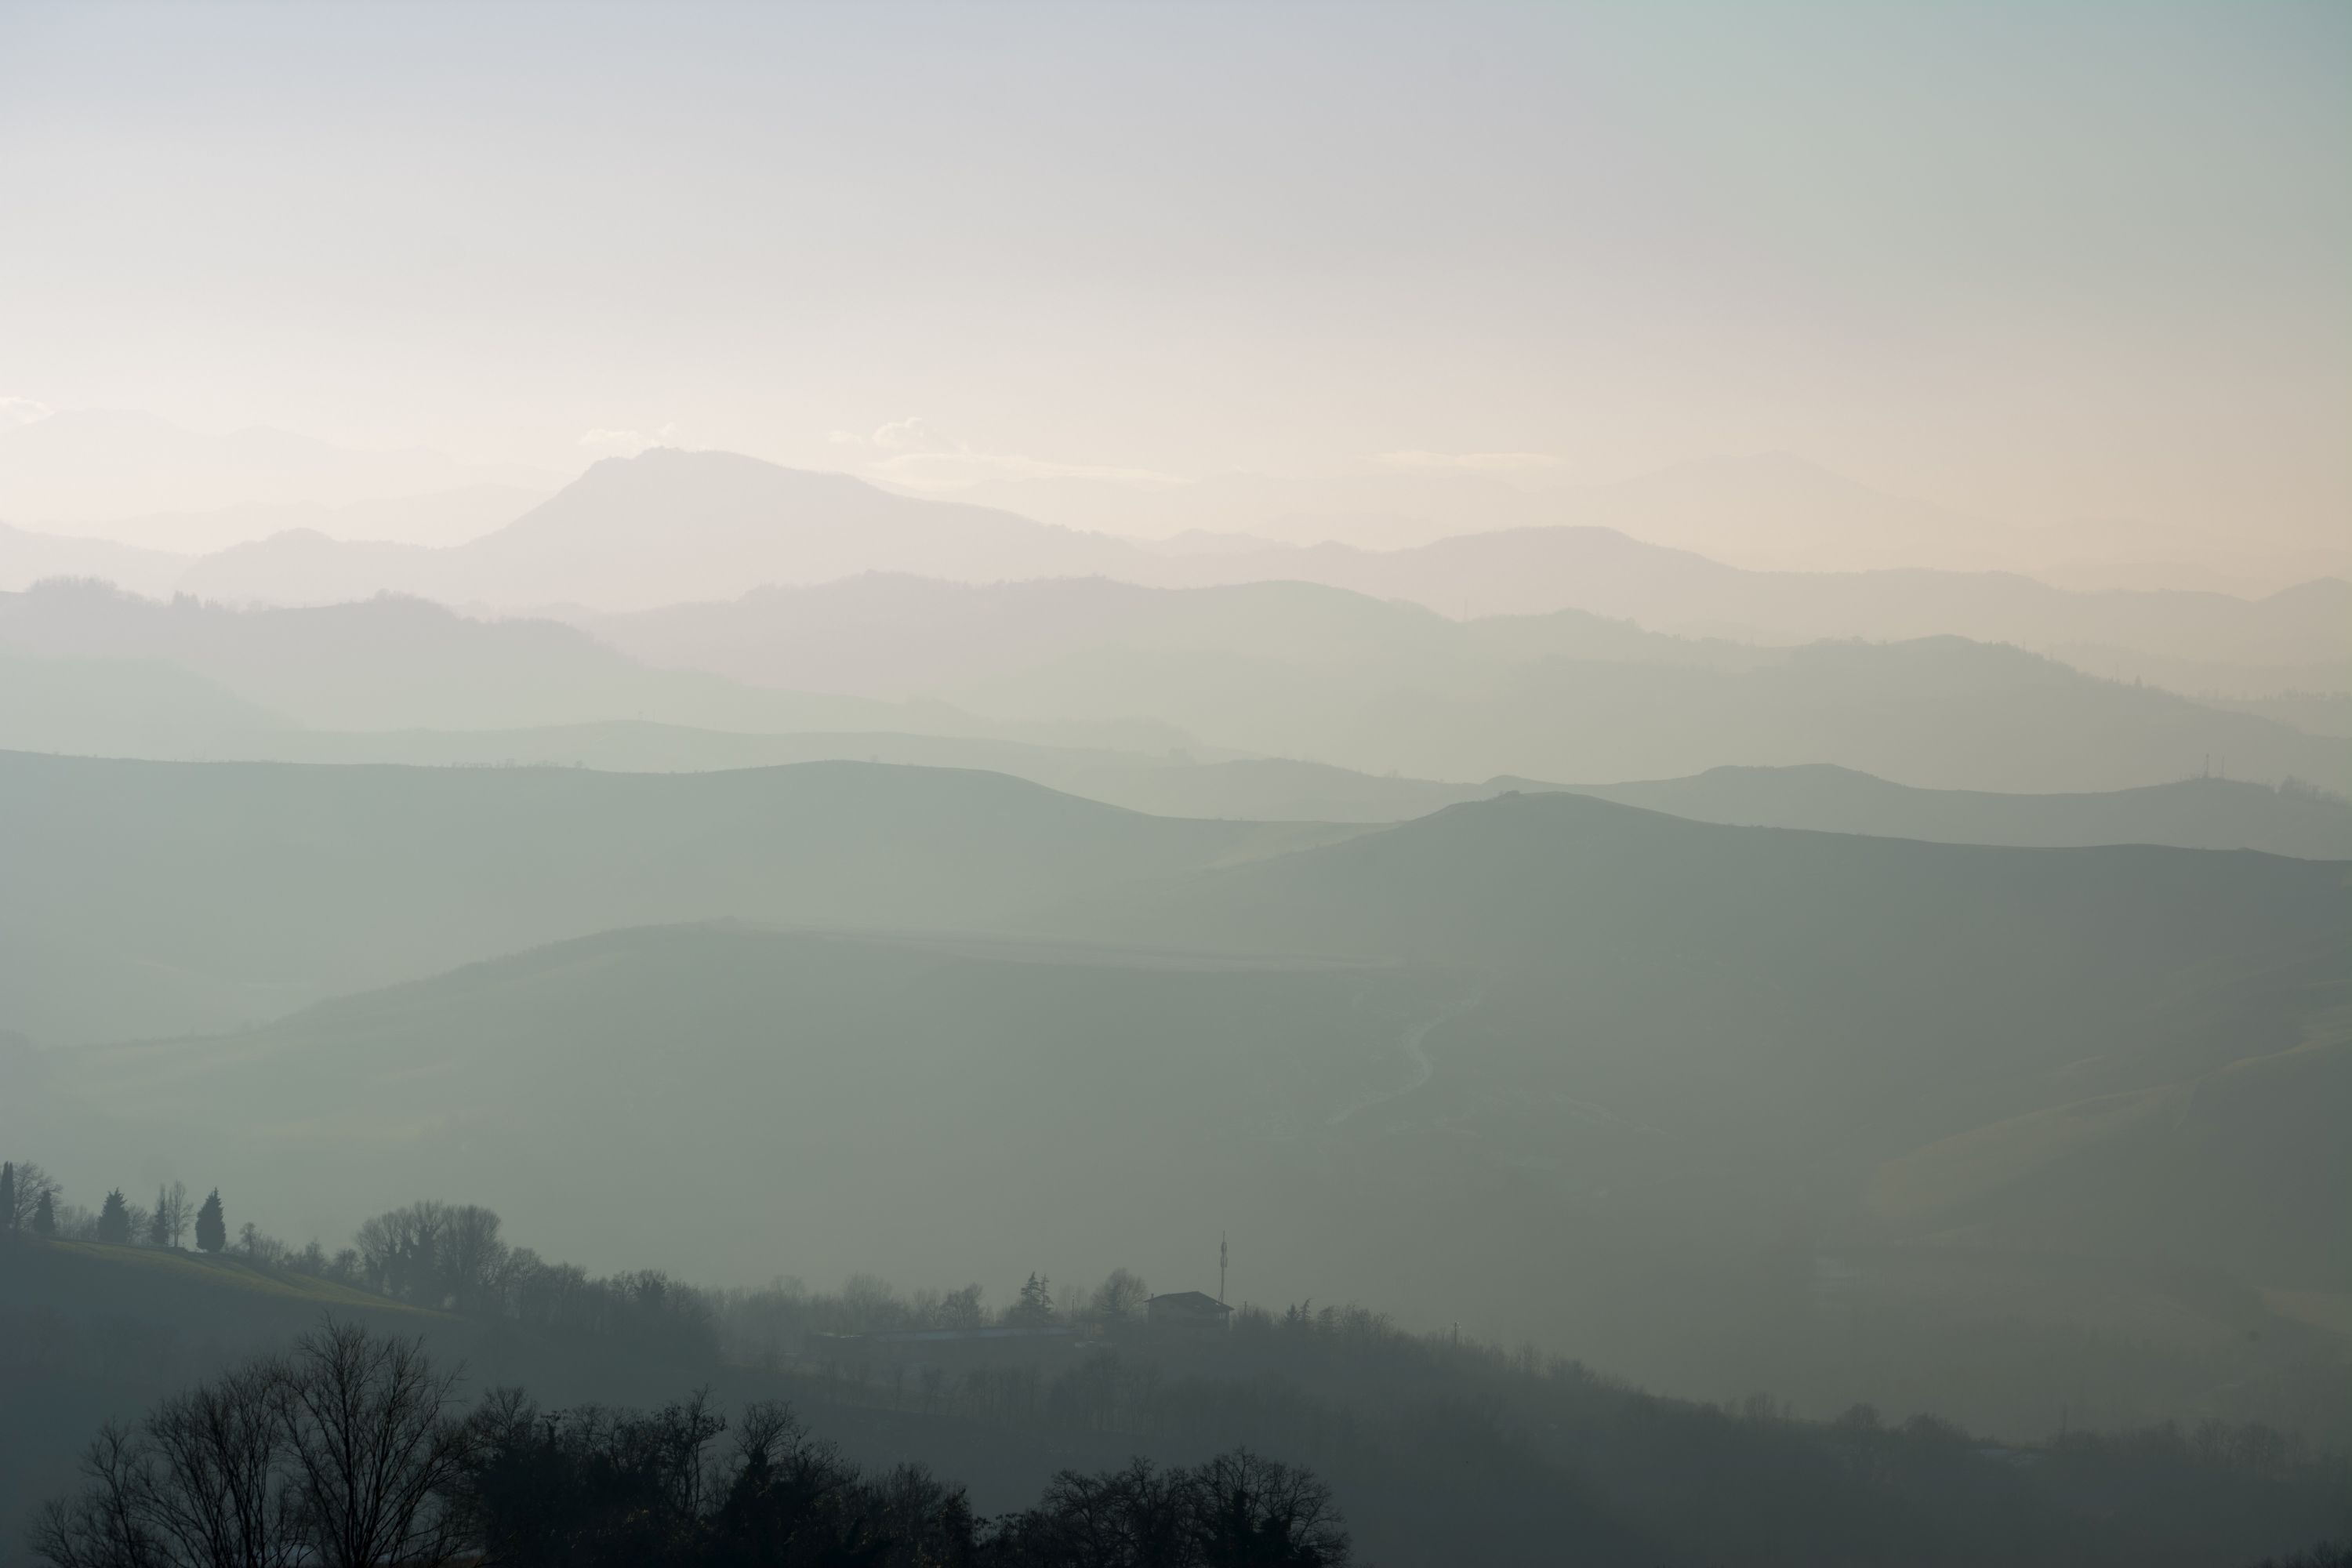
landscape, nature, wilderness, mountain, cloud, fog, sunrise, mist, morning, hill, dawn, valley, mountain range, haze, ridge, summit, mountains, plateau, fell, landform, geographical feature, atmospheric phenomenon, mountainous landforms, turbid